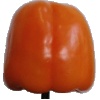
Label: orange_pepper